Love's Whirlpool (2014 film)

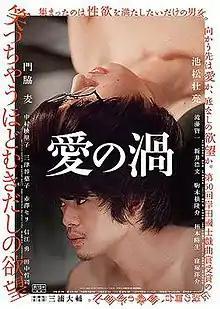
Poster

is a 2014 Japanese erotic romantic drama film directed by Daisuke Miura. The film was adapted from Miura's own award-winning play of the same name, and portrays a group of men and women who pay to come to a common location to take part in organized promiscuous sexual activity. It was released in Japan on March 1, 2014.